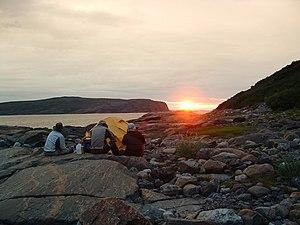
La rivière George est un affluent du littoral sud-est de la baie d'Ungava. Cette rivière coule vers le nord dans le territoire non organisé de Rivière-Koksoak, dans la région administrative du Nord-du-Québec, au Québec, au Canada.